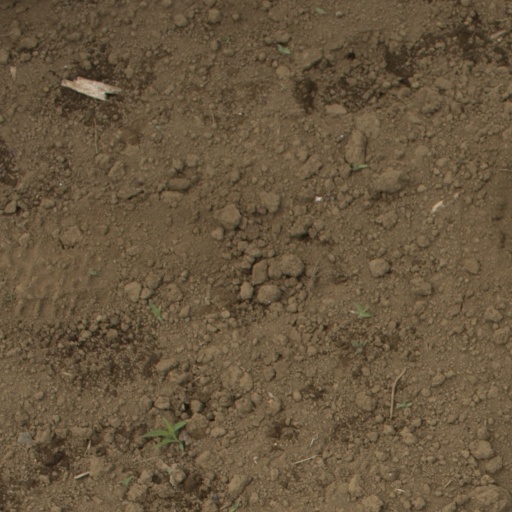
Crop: Jerusalem artichoke